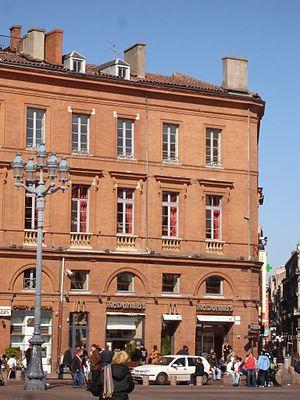
McDo du Capitole à Toulouse.
La place du Capitole est une place du centre historique de Toulouse, en France. Elle se situe au cœur quartier du Capitole, dans le secteur 1 de la ville.